Eugen Filotti

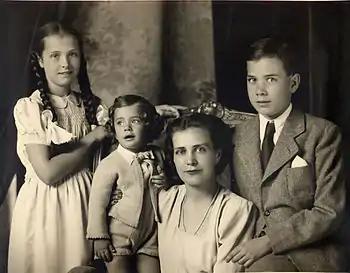
Eugen Filotti's family: his wife Elisabeta and his children Andrei, Domnica și Ion în the drawing room of the Romanian Legation of Budapest

On August 30, 1940, a week before the signature of the Treaty of Craiova, Romania had been obliged by the Second Vienna Award to cede Northern Transylvania to Hungary. Following diplomatic rules, after such important changes, diplomatic envoys in the two countries were usually replaced. Eugen Filotti was appointed the new Romanian minister plenipotentiary to Budapest.